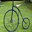
Label: bicycle